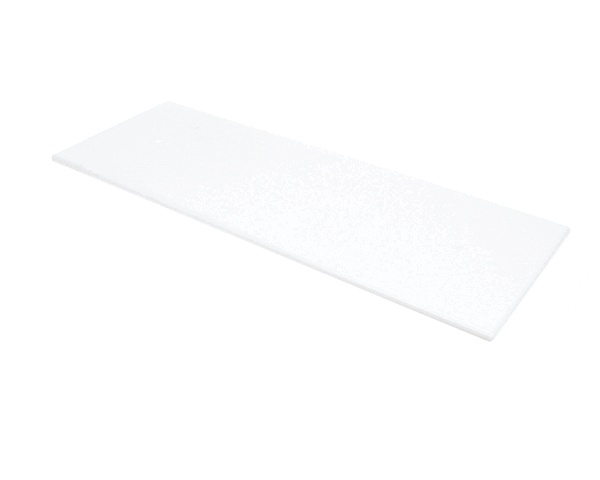
M10305M0001
FGRC M10305M0001 PART # HAS CHANGED - USE 12191703
Brand: FAGOR COMMERCIAL PARTS
Category: Business & Industrial > Food Service > Vending Machines